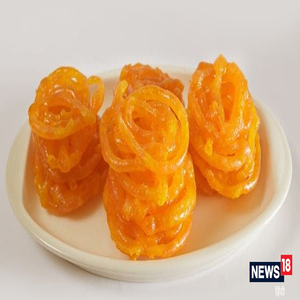
Dish: jalebi